Tom Shannon (Australian politician)

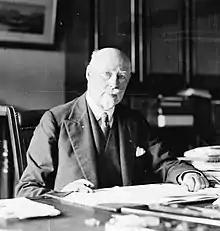

Thomas John Shannon (9 December 1884 – 9 June 1954) was an Australian real estate agent, alderman and state politician. He was a member of the New South Wales Legislative Assembly from 1927 until his death. He was variously a member of the Labor Party(ALP) and the Australian Labor Party (NSW).